Culture of Tripura

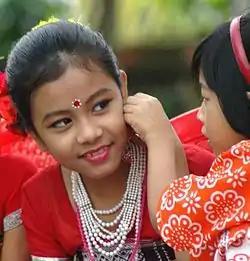
Children in Tripura prepare for a traditional dance.

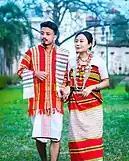
A Tripura couple in traditional attire

The culture of Tripura is distinct and a bit similar to other people of Northeast India. However like Assam, Manipur, Burma and Southeast Asia culture of Tripura is characterized in small portion where people live in plain and hill areas. Tripura is a state in North East India. In the 2001 census of India, Bengalis represented almost 70% of the population and the Tripuri population comprised 30% of Tripura's population. The Tripuri population (indigenous population) comprises some clans and ethnic groups with diverse languages and cultures. The largest native group was the Tripuri who had a population of 543,848 in 2001 census, representing 16.99% of the state population and 54.7% of the scheduled tribe population. The other group of people in order of decreasing population were Chakma (6.5%), Halam (4.8%), Mog (3.1%), Munda, Kuki tribes and Garo Hajong. Bengali is the most spoken language, due to the dominance of Bengali people in the state. Kokborok (Tripuri/Tiprakok) is a common language among Tripuris and lingua franca in Tripura. Several other languages belonging to Indo-European and Sino-Tibetan families are spoken by the different tribe